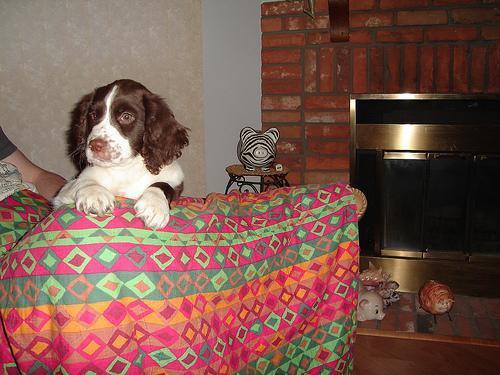
English_springer